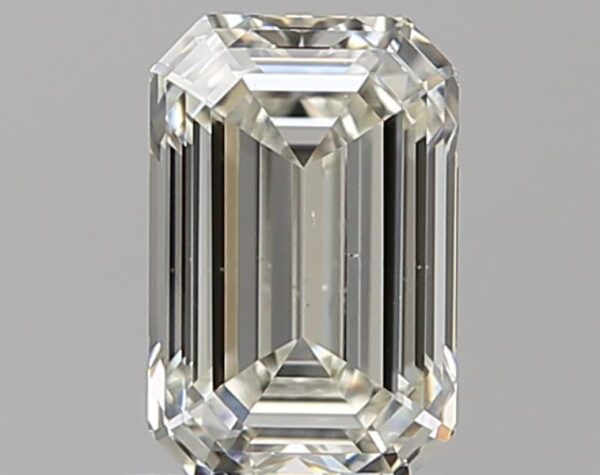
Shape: emerald
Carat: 1
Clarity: VS2
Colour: J
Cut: EX
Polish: EX
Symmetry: VG
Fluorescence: N
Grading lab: GIA
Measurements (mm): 6.93 x 4.57 x 3.12